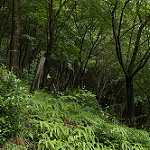
Label: forest